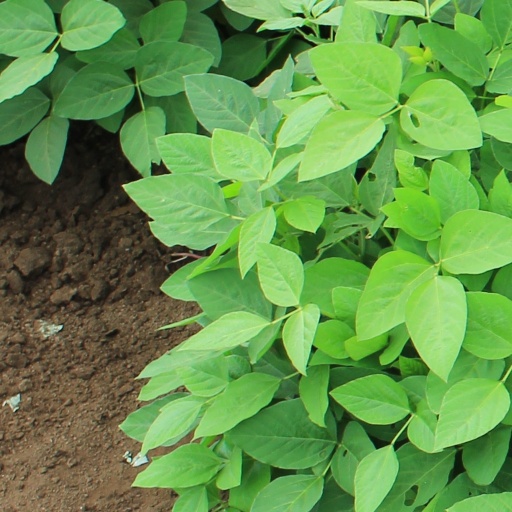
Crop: soybean